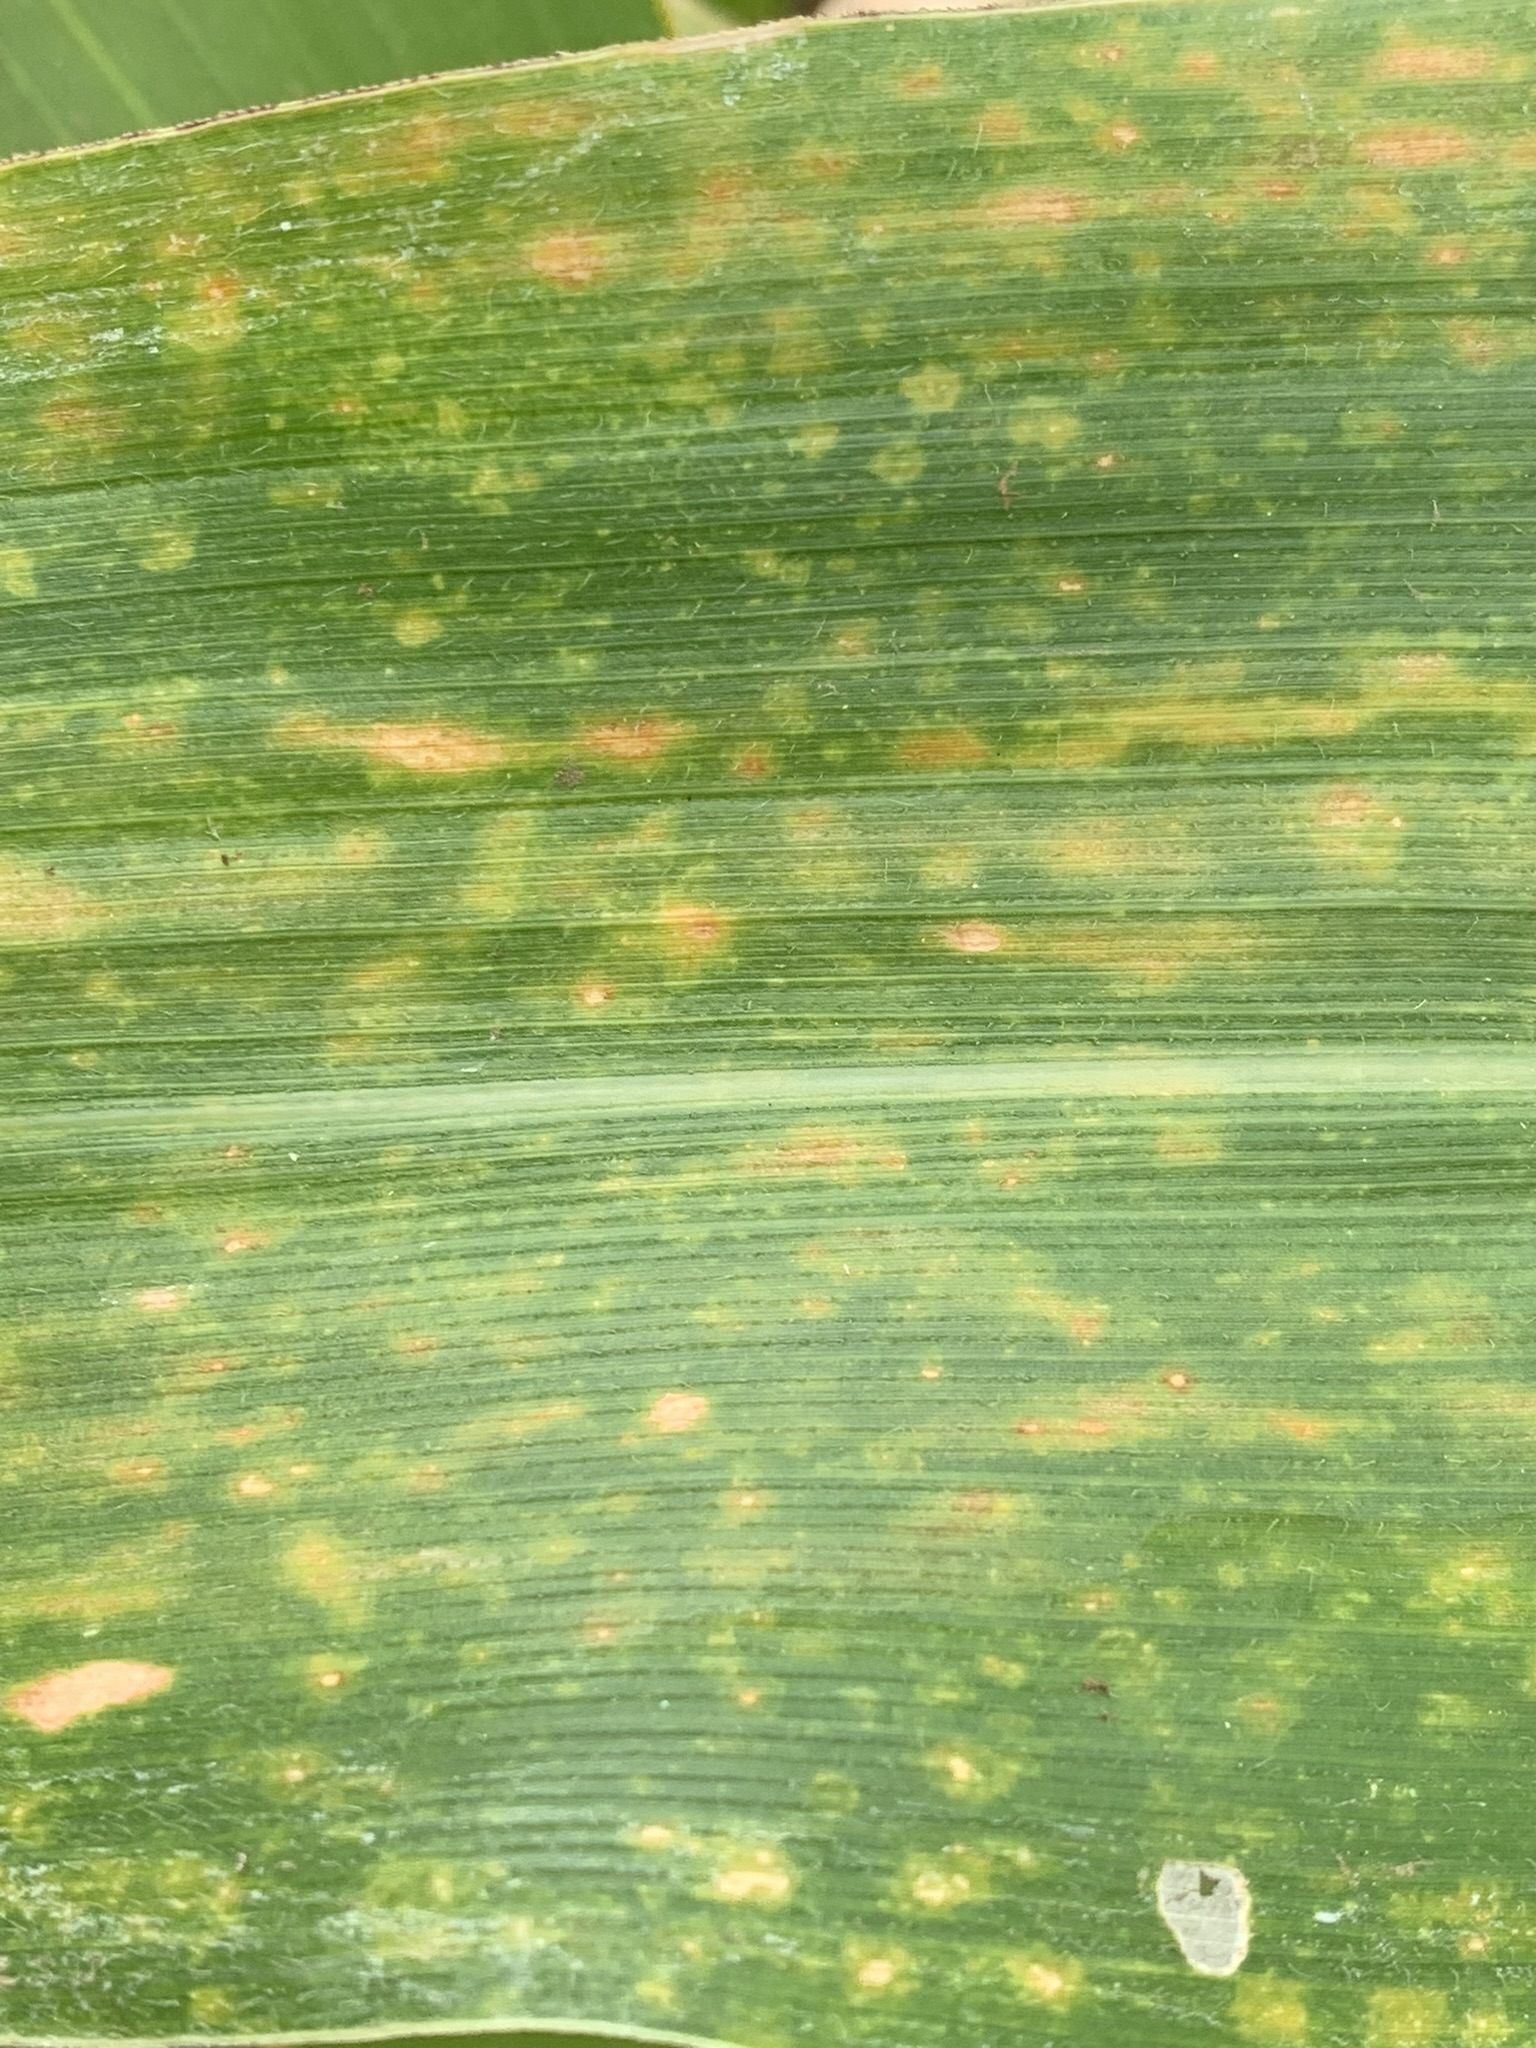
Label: MLN